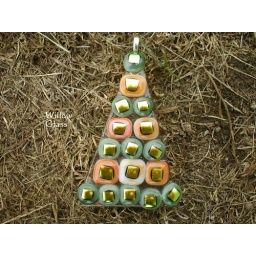
Created with creamsicle and streaky green art glass with gold dichroic and available in my Etsy shop. Willowglass